Huntress (Helena Wayne)

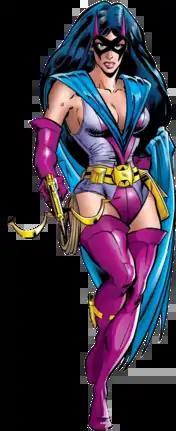
Huntress (Helena Wayne).art by Joe Staton.

The Huntress, also known as Helena Wayne, is a superheroine appearing in American comic books published by DC Comics. The character is the daughter of the Batman and Catwoman (Selina Kyle) of an alternate universe established in the early 1960s and referred to as "Earth-Two", where the Golden Age stories took place. A modern-day predecessor (and retroactive namesake) of Helena Wayne as Huntress with no blood-relation to Batman or Catwoman, Helena Bertinelli, was additionally co-created by the character's co-creator Joe Staton in 1989, originally intended as a reinvention of the character following the events of "Crisis on Infinite Earths", before being retconned as different characters.